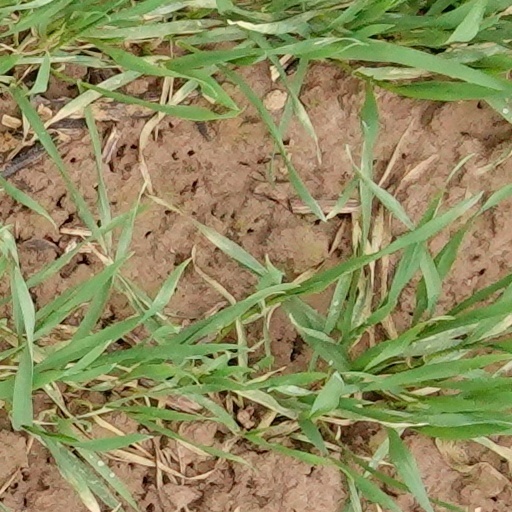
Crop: wheat